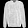
Label: Pullover